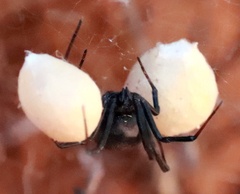
Species: Lactrodectus_hesperus